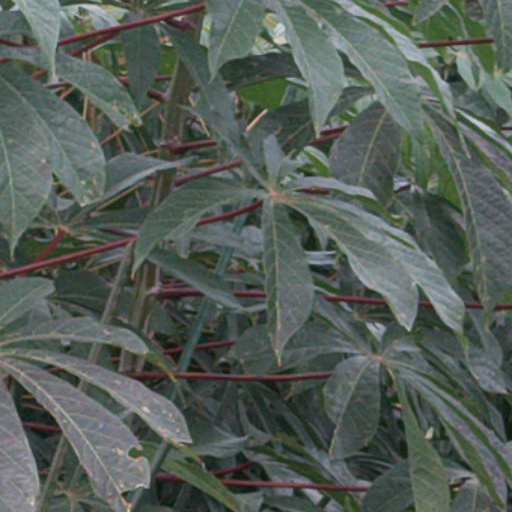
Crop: cassava